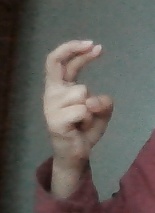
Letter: zay